Modern Romance (film)

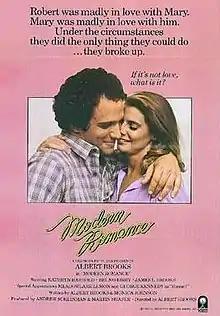
Theatrical release poster

Modern Romance is a 1981 American romantic comedy film directed by and starring Albert Brooks, who also co-wrote the script with Monica Mcgowan Johnson. It co-stars Kathryn Harrold and Bruno Kirby.